Susquehannock

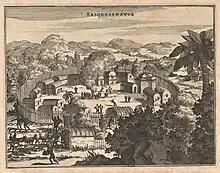
Depiction of a Susquehannock village from "De nieuwe en onbekende weereld, of, Beschryving van America en 't zuid-land", written by Arnoldus Montanus and published in 1671.

Little ethnographic information is available about the Susquehannock due to their relative isolation from European settlement. It is widely assumed that their culture was similar to that of other Northern Iroquoian peoples: clan-based, matrilineal, semi-sedentary, and horticultural.